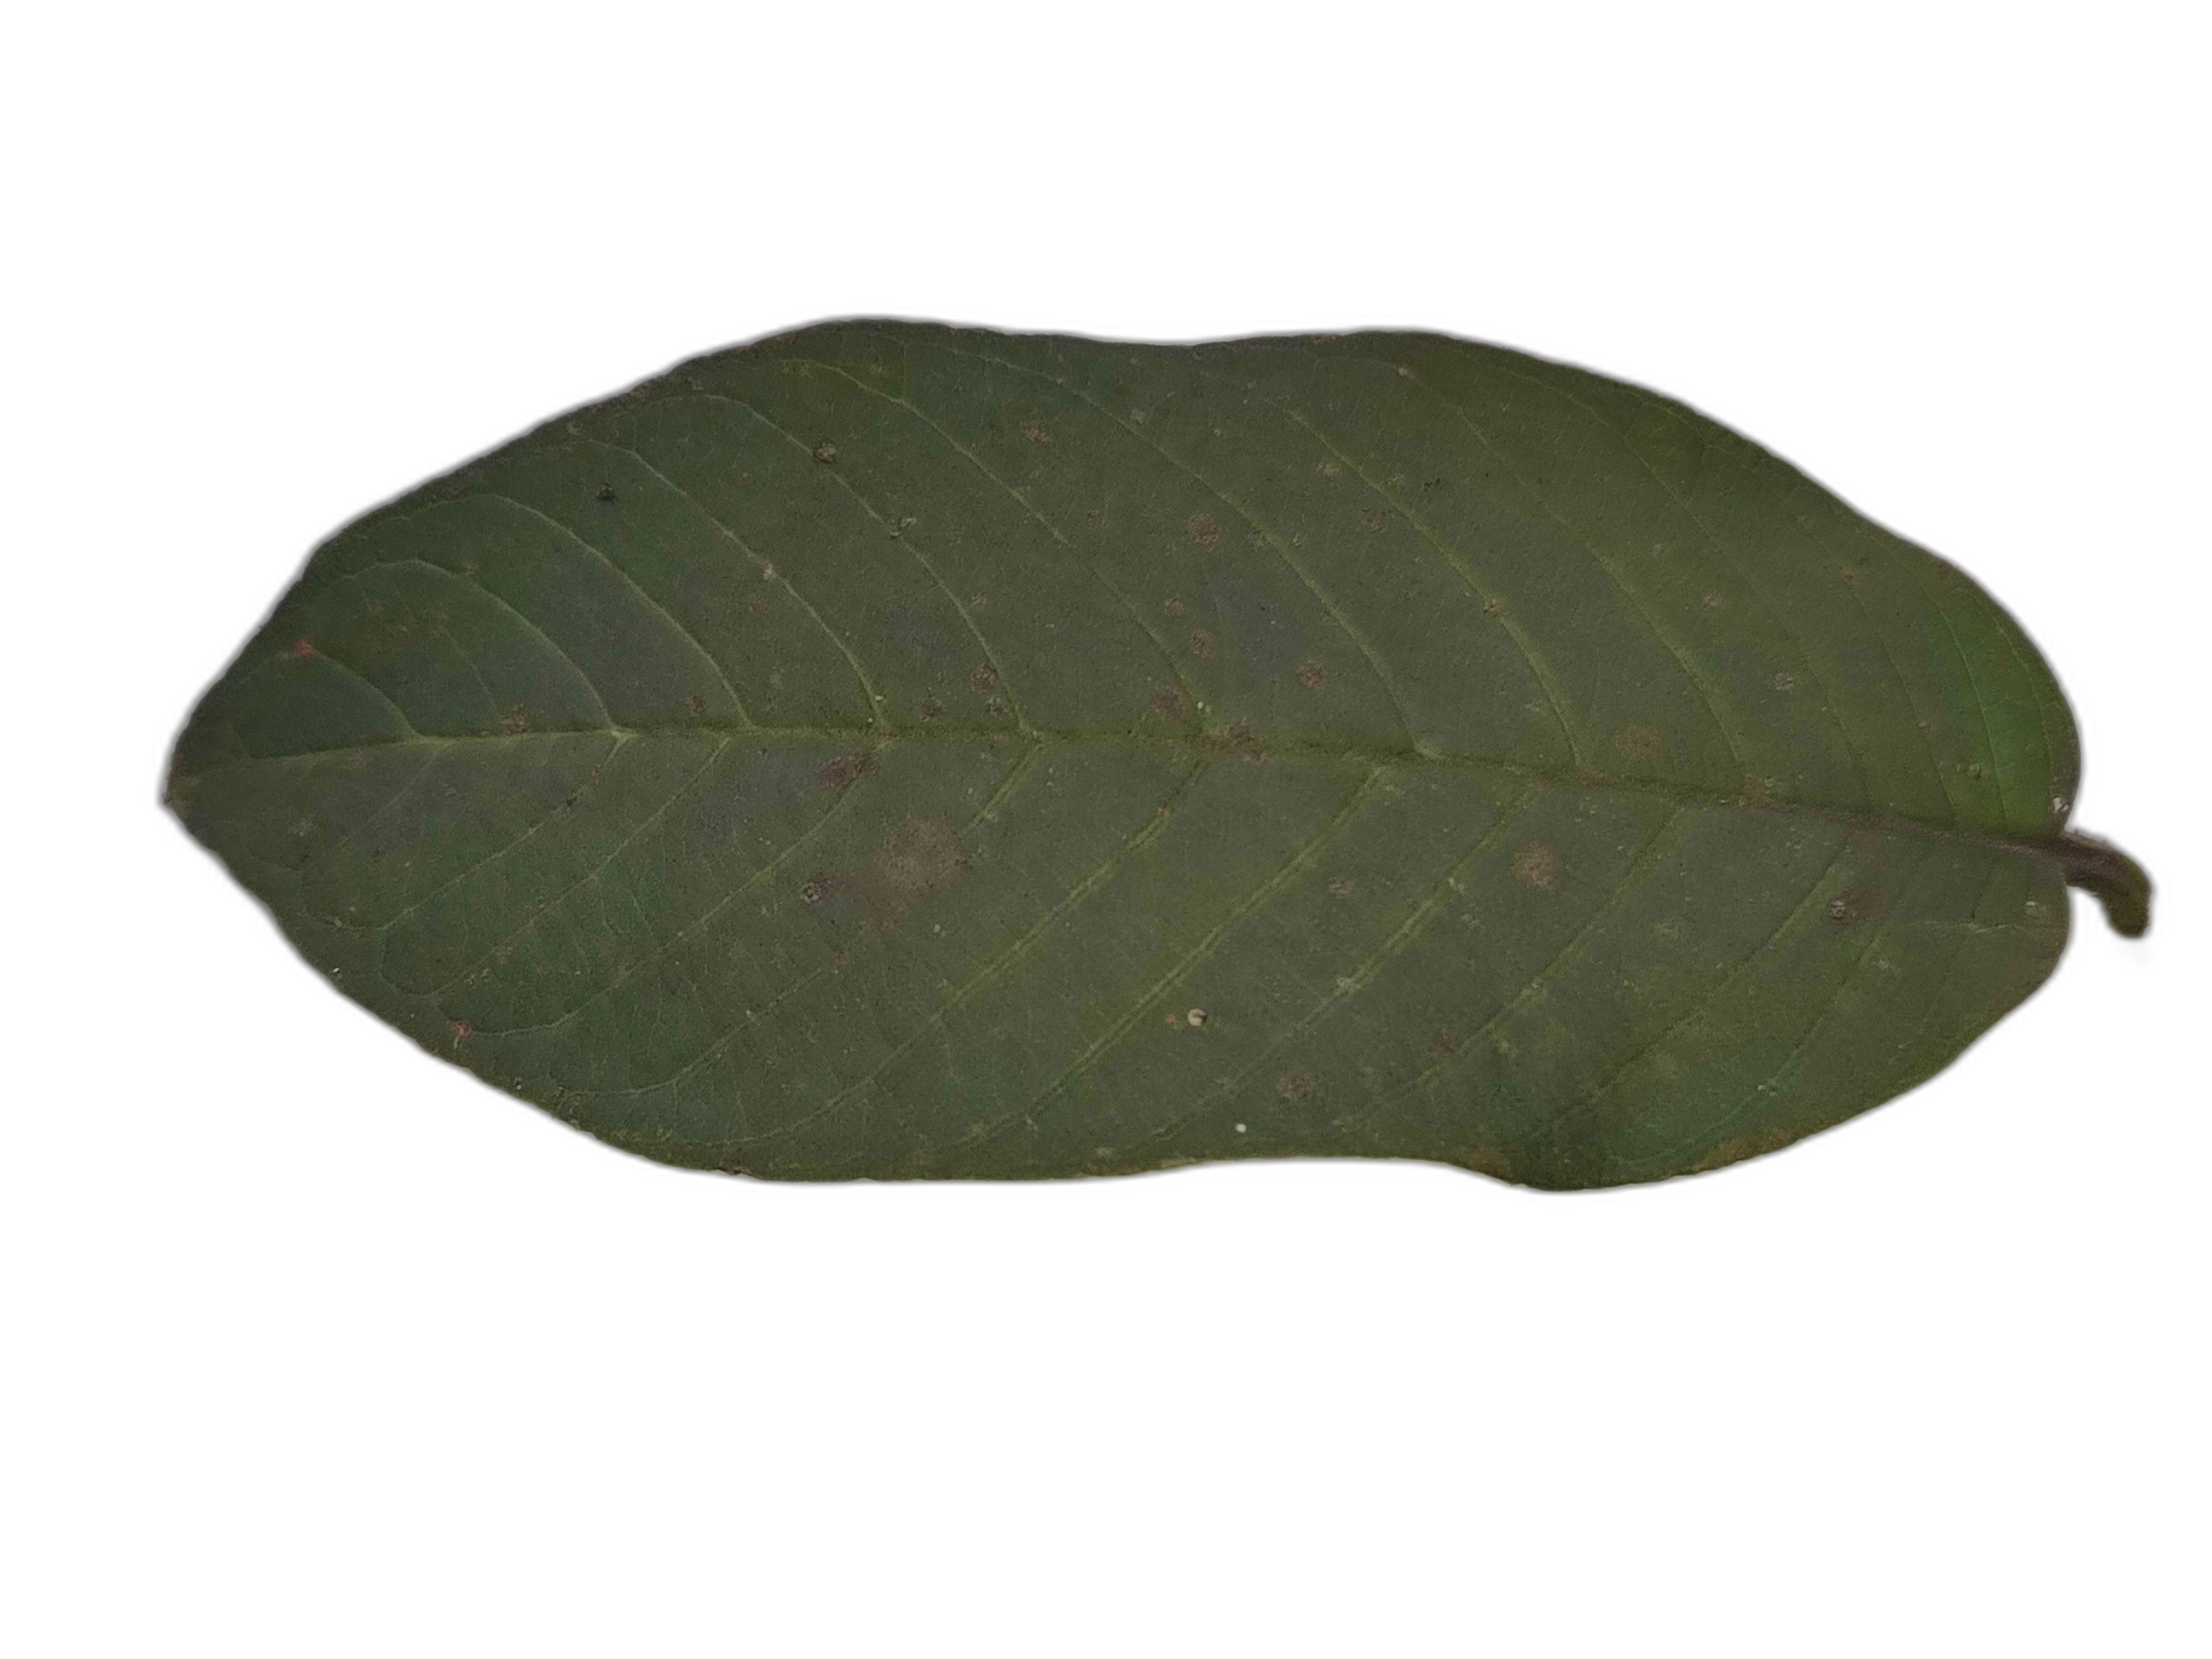
Plant part: leaf
Disease: Healthy